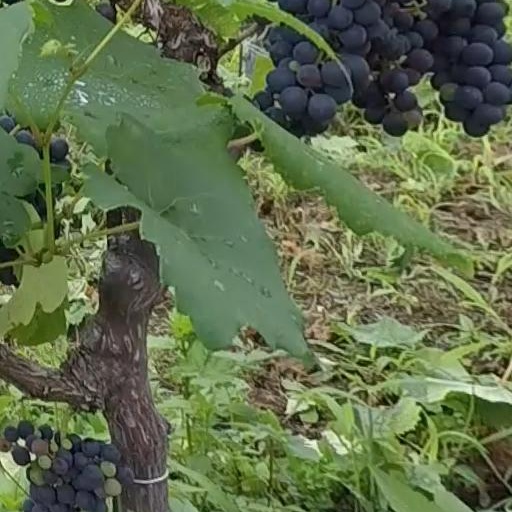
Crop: grape